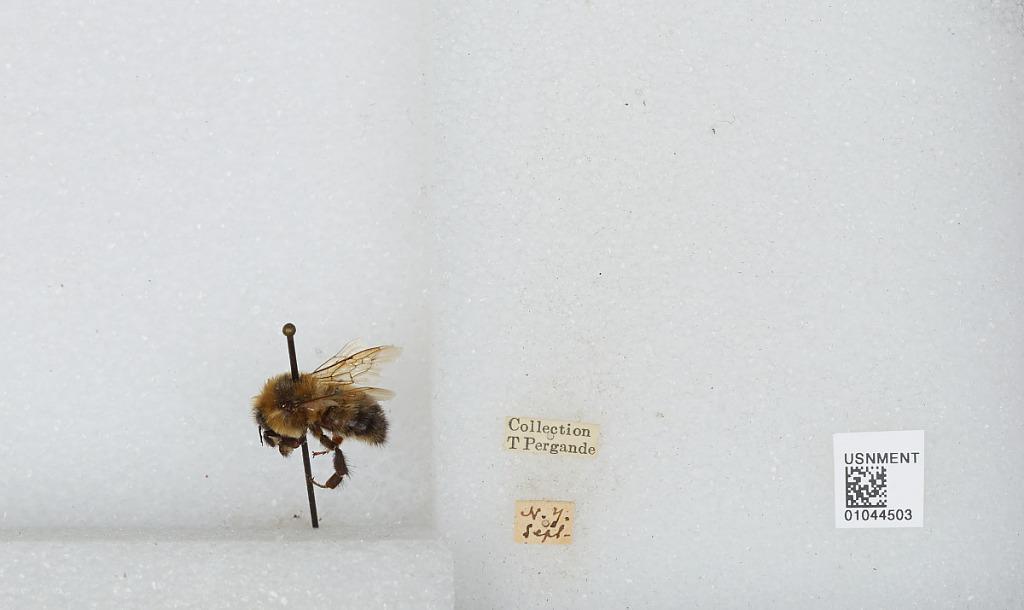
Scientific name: Bombus sp.
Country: United States
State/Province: New York